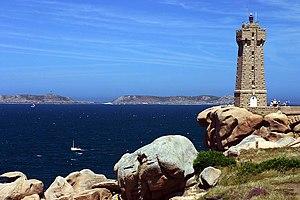
Ploumanac'h est un bourg de la commune de Perros-Guirec du département des Côtes-d'Armor, dans la région Bretagne, en France. En 2015, le bourg est désigné « village préféré des Français » à la suite d'un concours organisé par France 2.